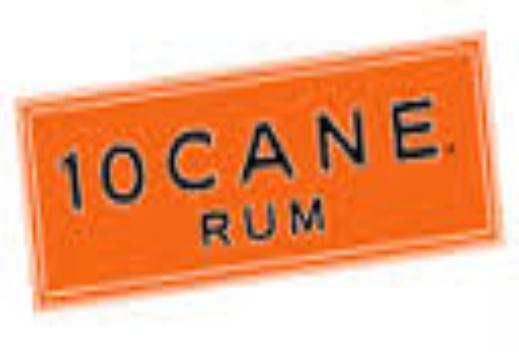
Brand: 10 Cane
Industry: Food